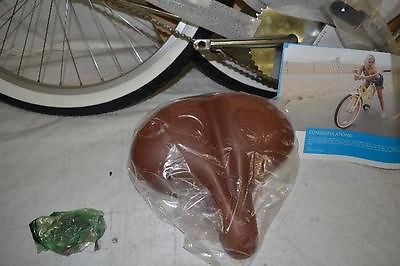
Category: bicycle